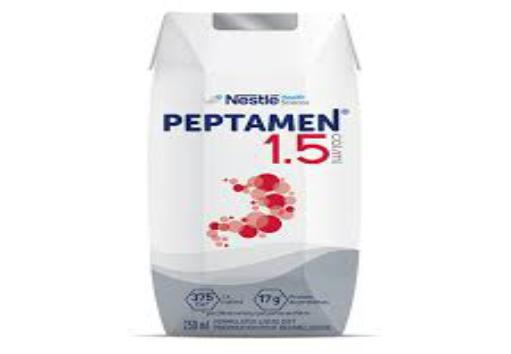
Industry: Food